2018 Mediterranean Games

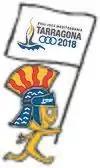
Tarracus

The International Committee of the Mediterranean Games (ICMG) announced in November 2016 that Tarragona was postponing its hosting of the Mediterranean Games from 2017 to 2018 due to funding problems caused by Spanish political and economical instability.